Takatsuka Station

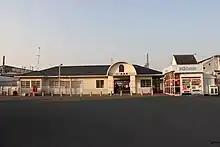
The former station building in February 2015

Takatsuka station opened on 1 July 1929. With the privatization of Japanese National Railways (JNR) on 1 April 1987, the station came under the control of JR Central.